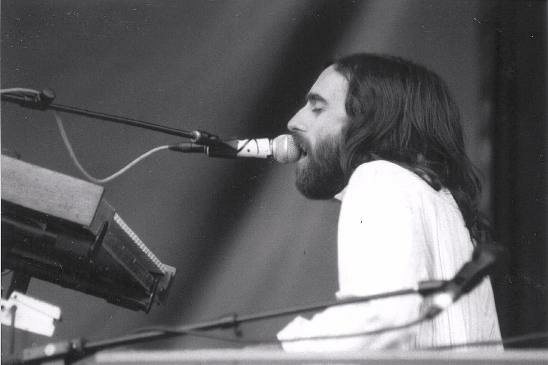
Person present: Yes